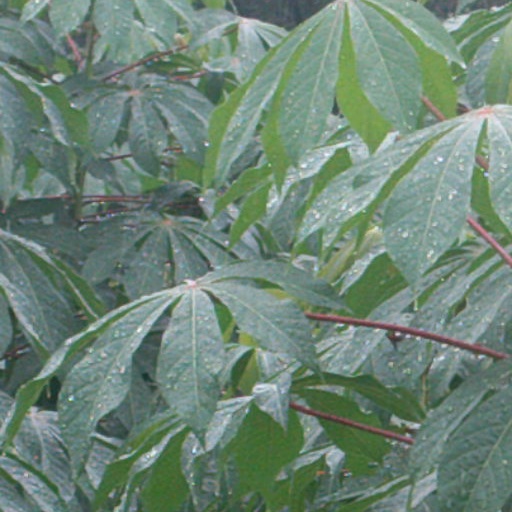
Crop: cassava